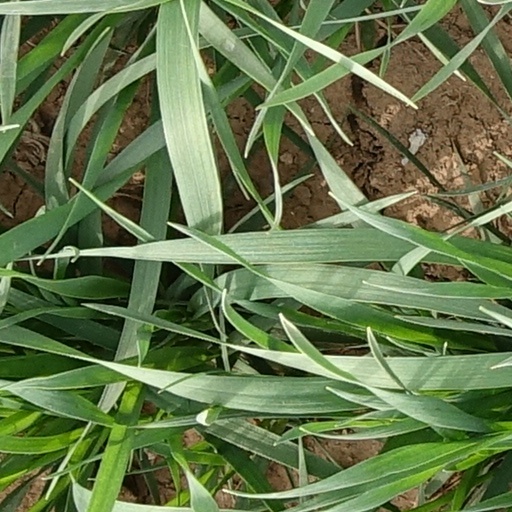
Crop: wheat